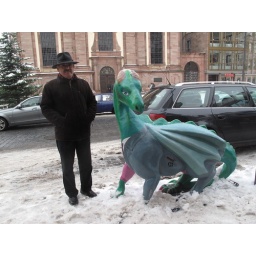
In Worms, in the city centre. The funny creature looks rather like a horse than like a dragon.